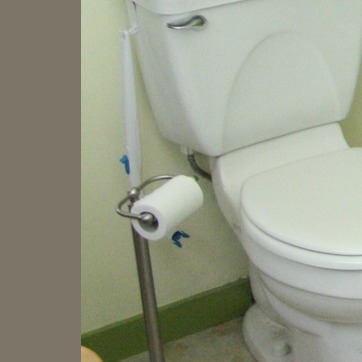
Material: paper